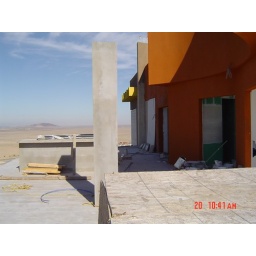
the view north over the barbecue from the Jacuzzi box on the southwest portion of the balcony